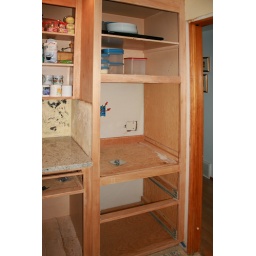
The new stove is higher, so the drawer below the opening got smaller.